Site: brandenburg
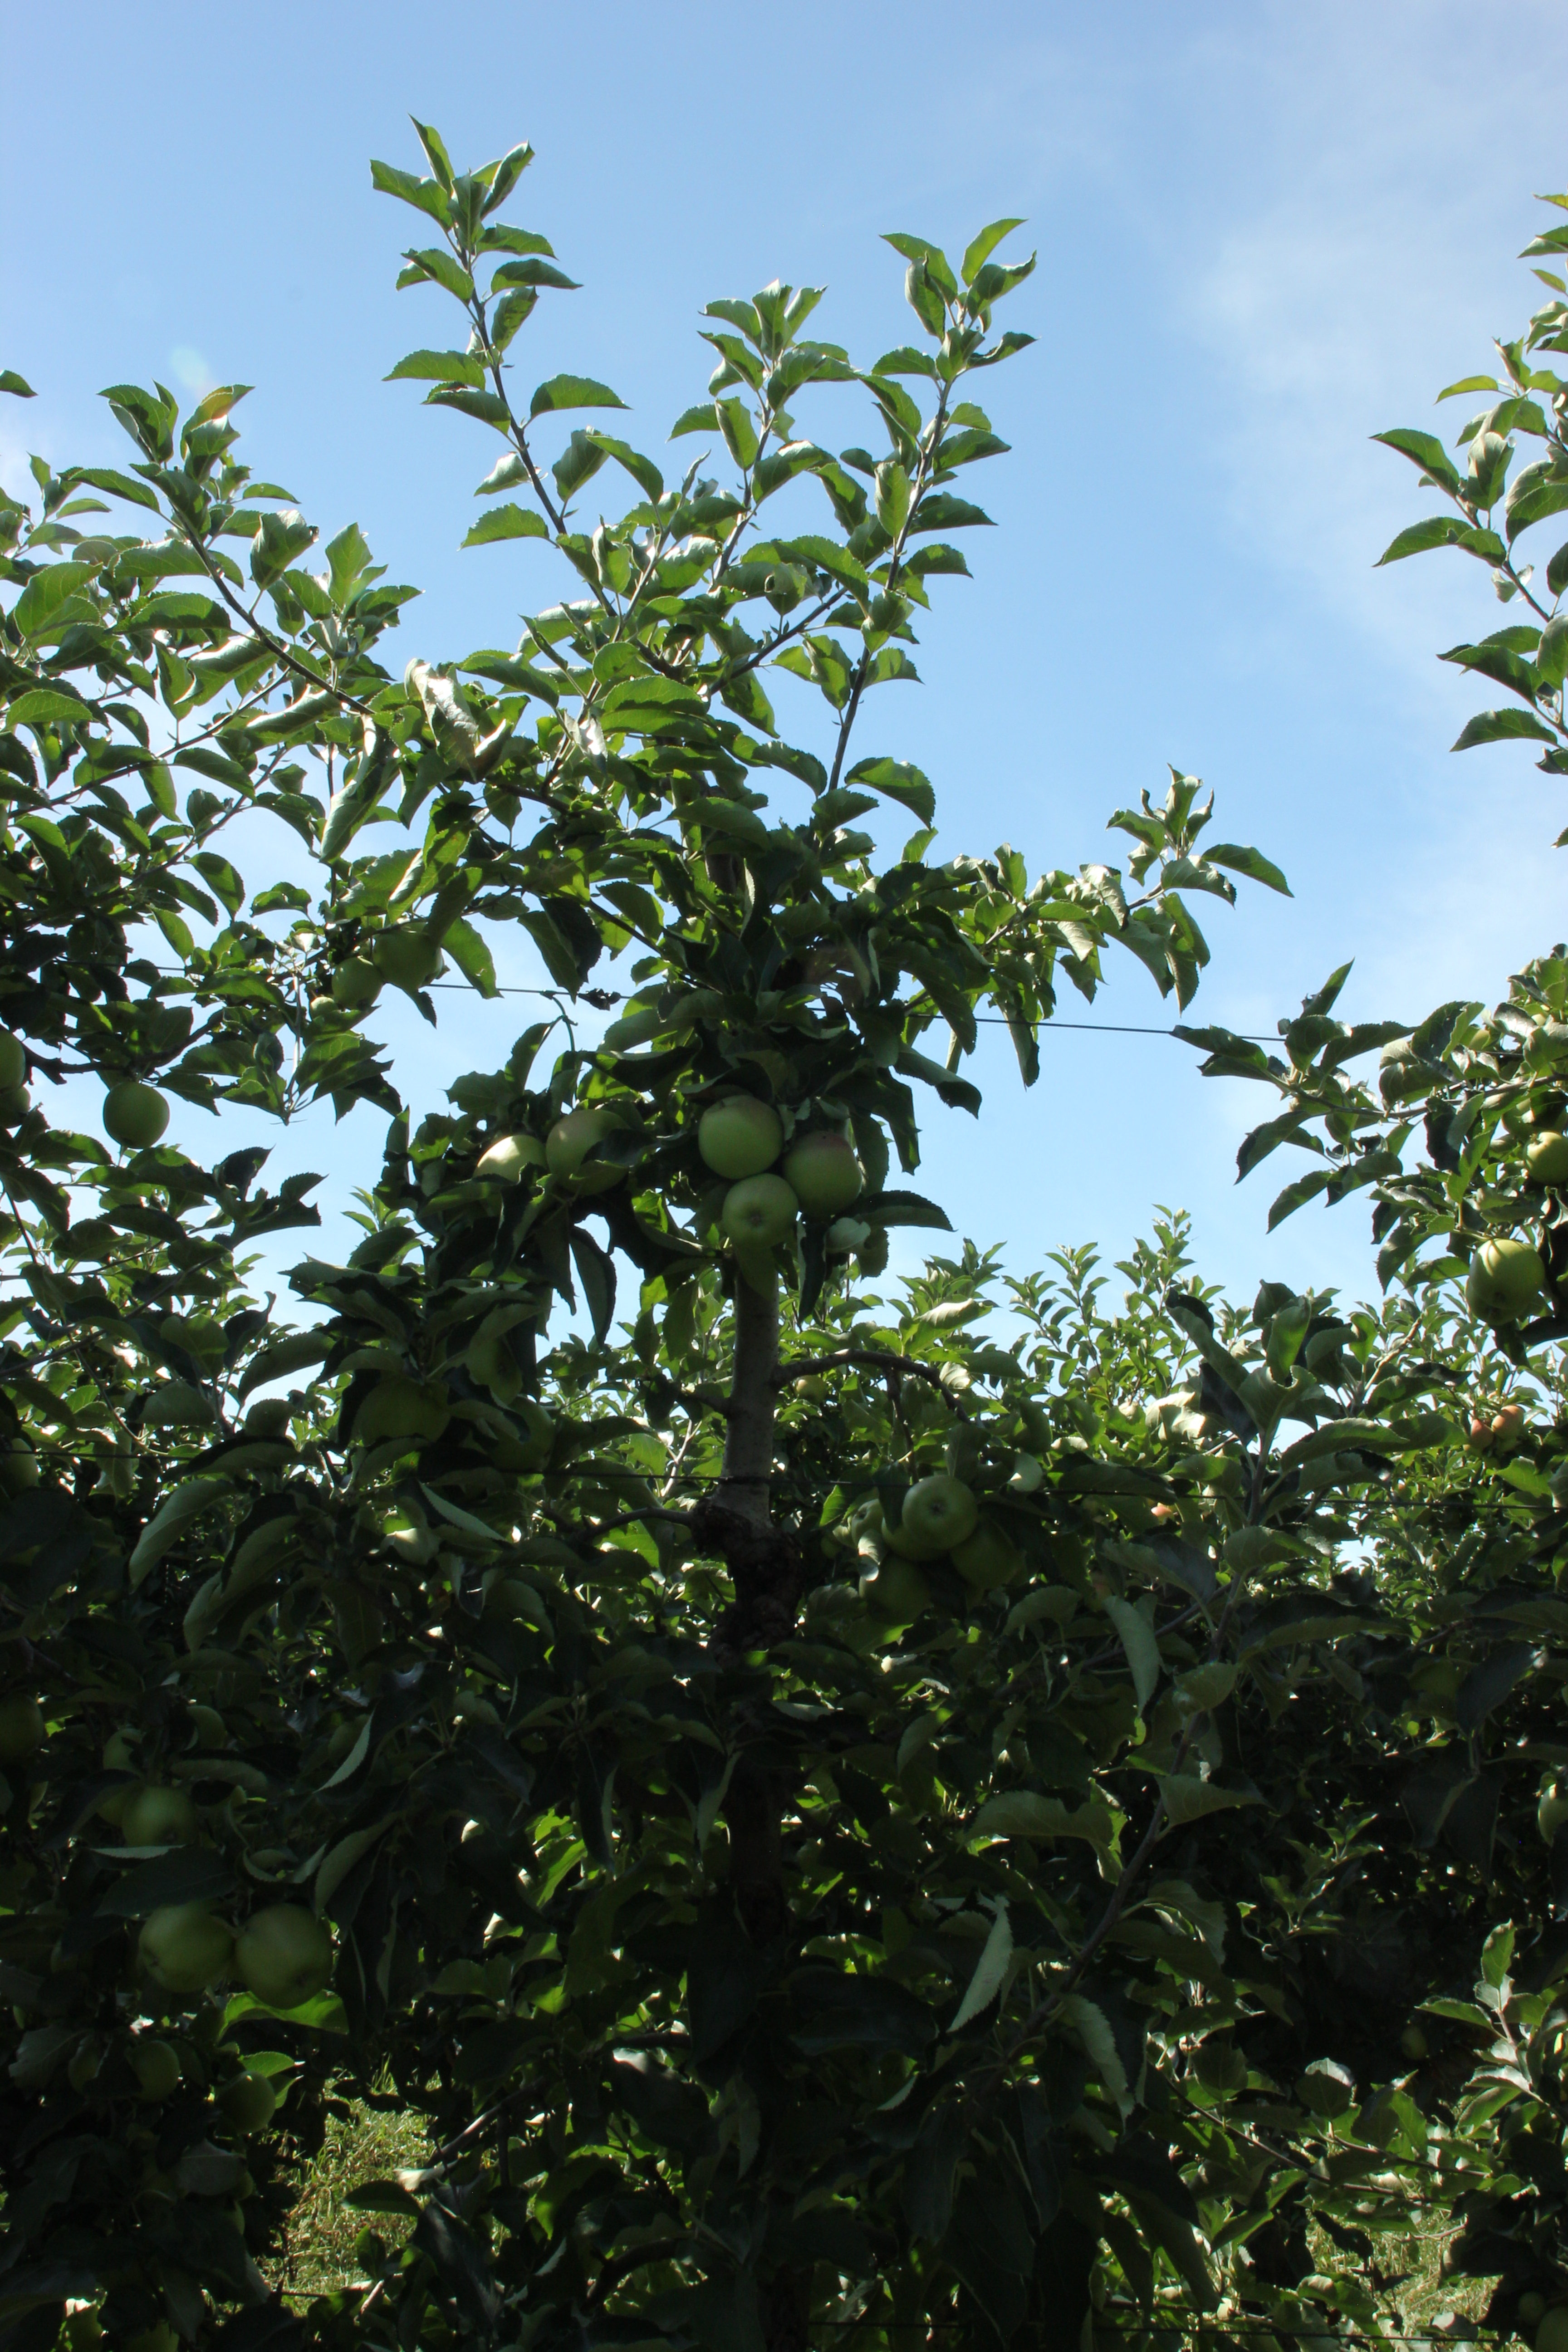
Growth stage (BBCH 77): Development of fruit